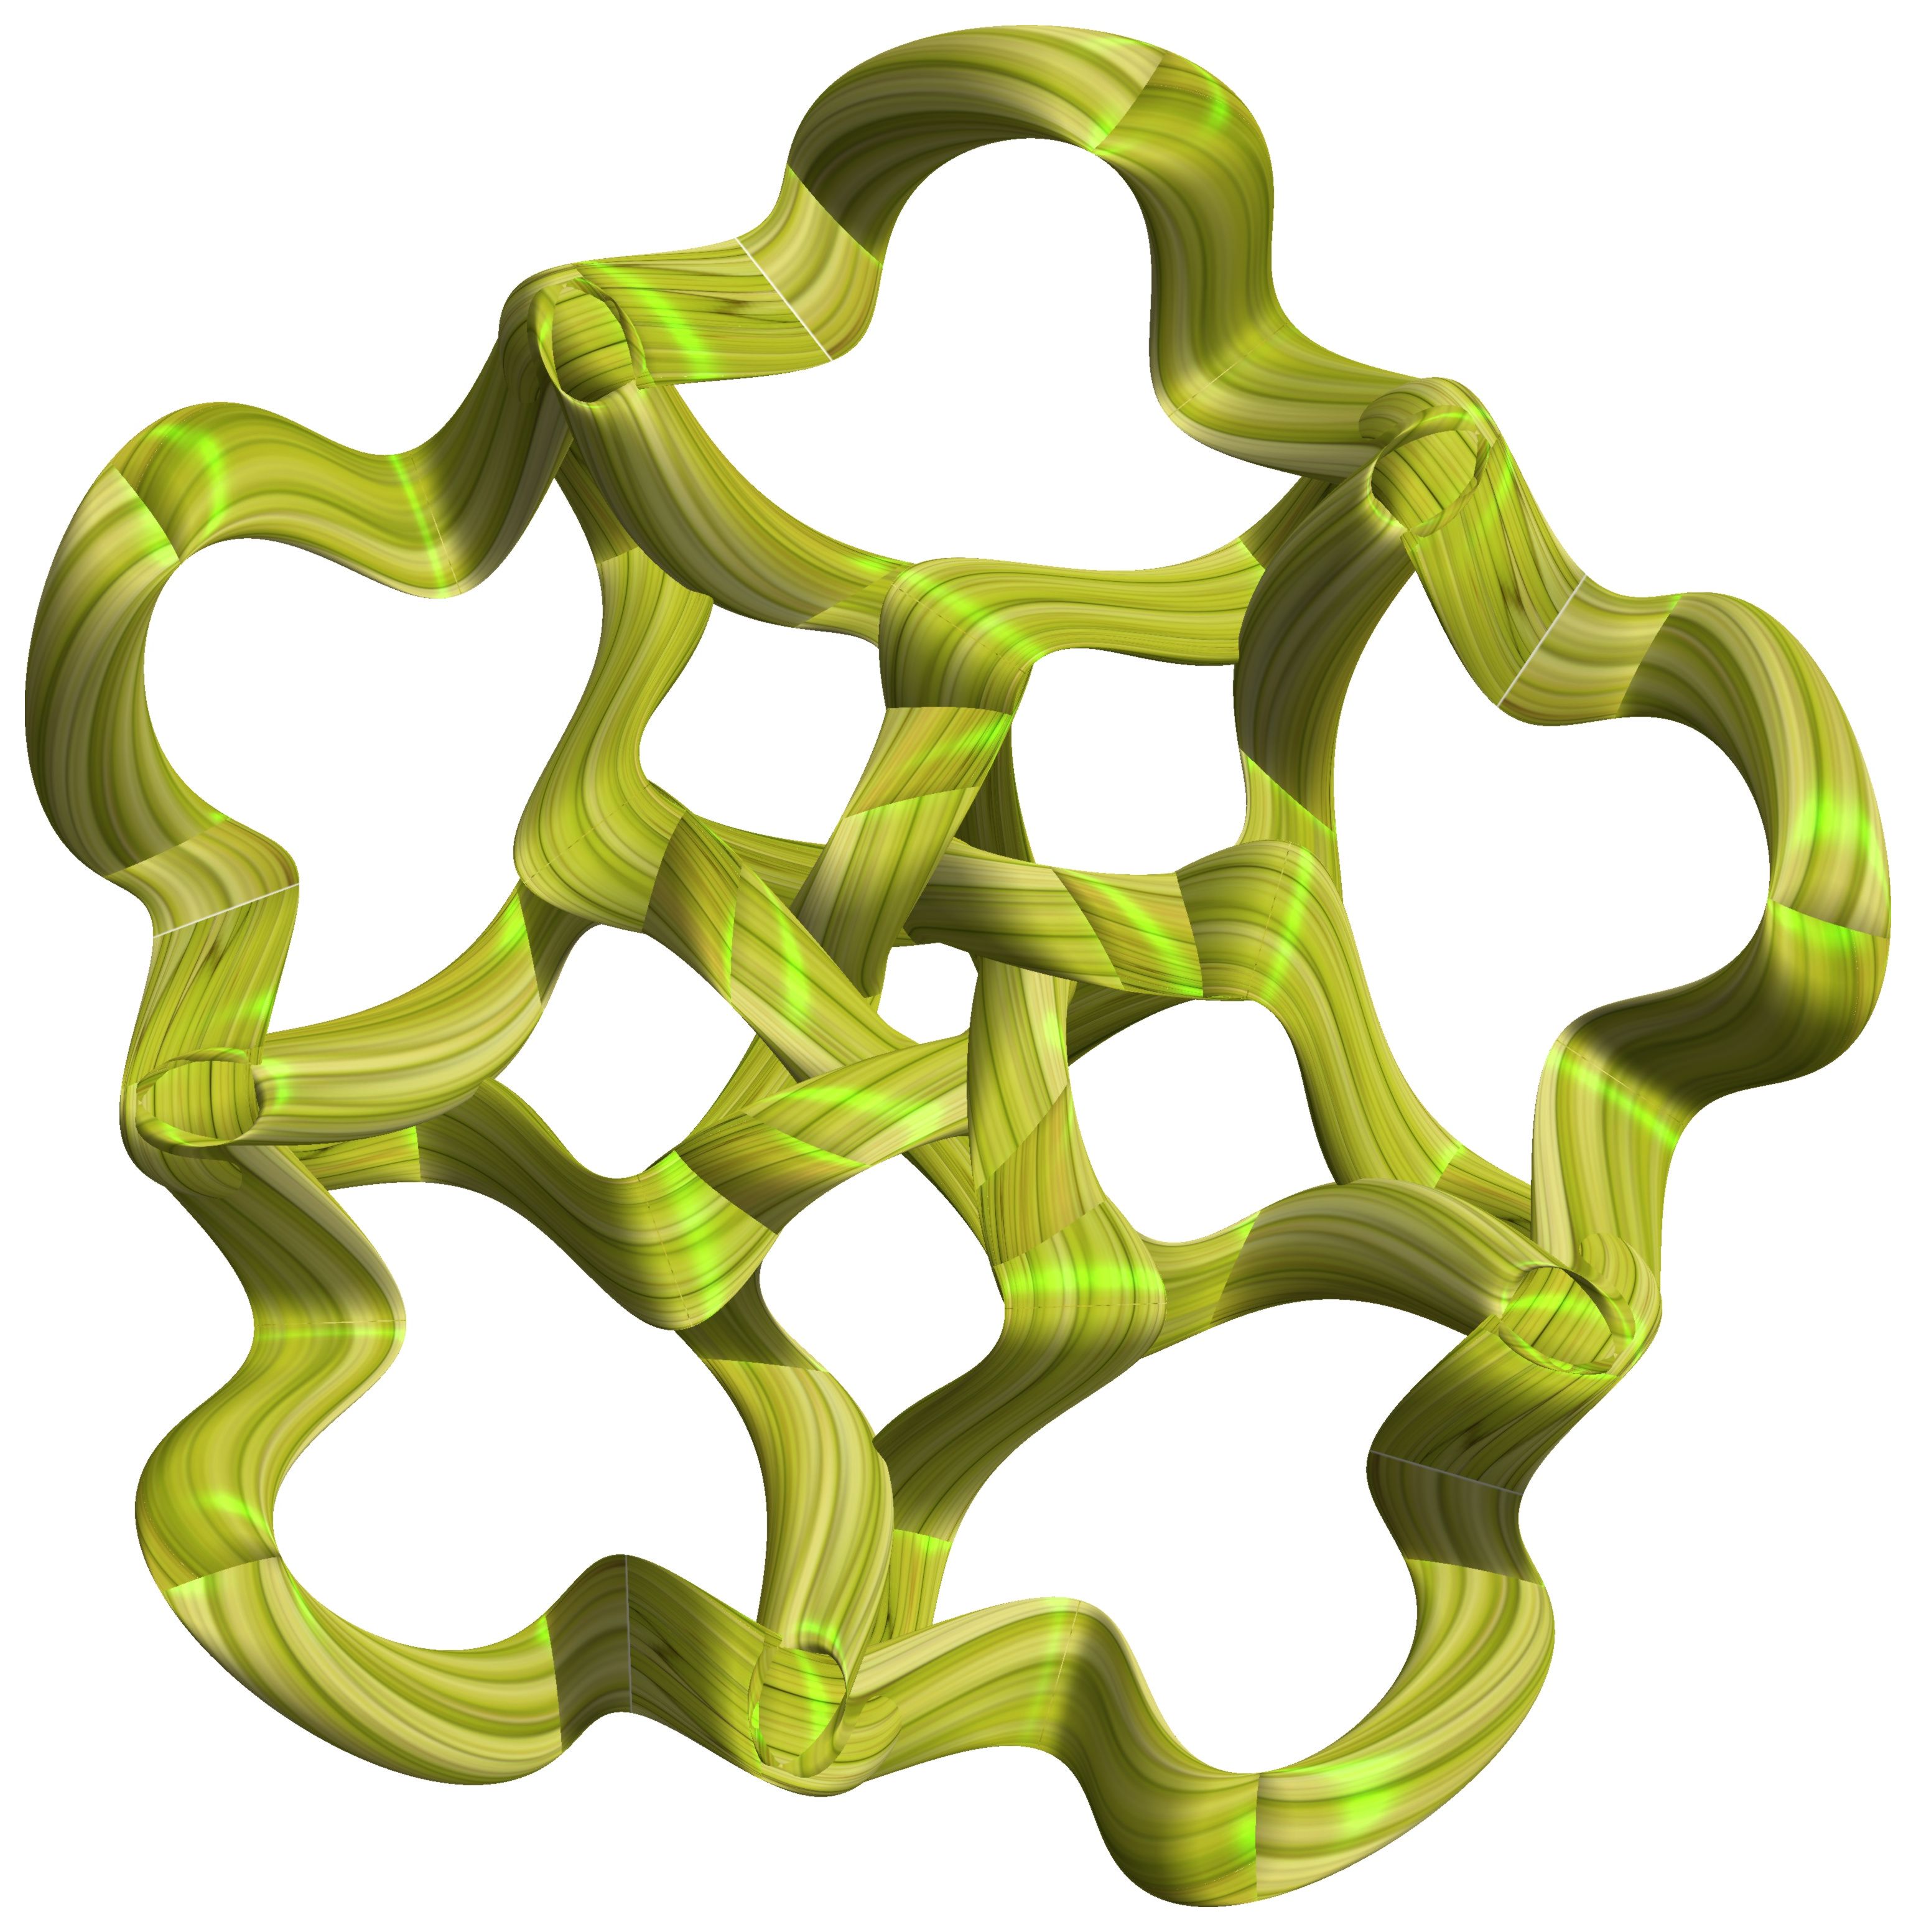
hand, structure, texture, chain, pattern, green, font, cool image, figure, illustration, design, symmetry, 3d, graphic, torus, mathematica, cg, parametricplot3d, code, program, algorithm, abstruct, mapping